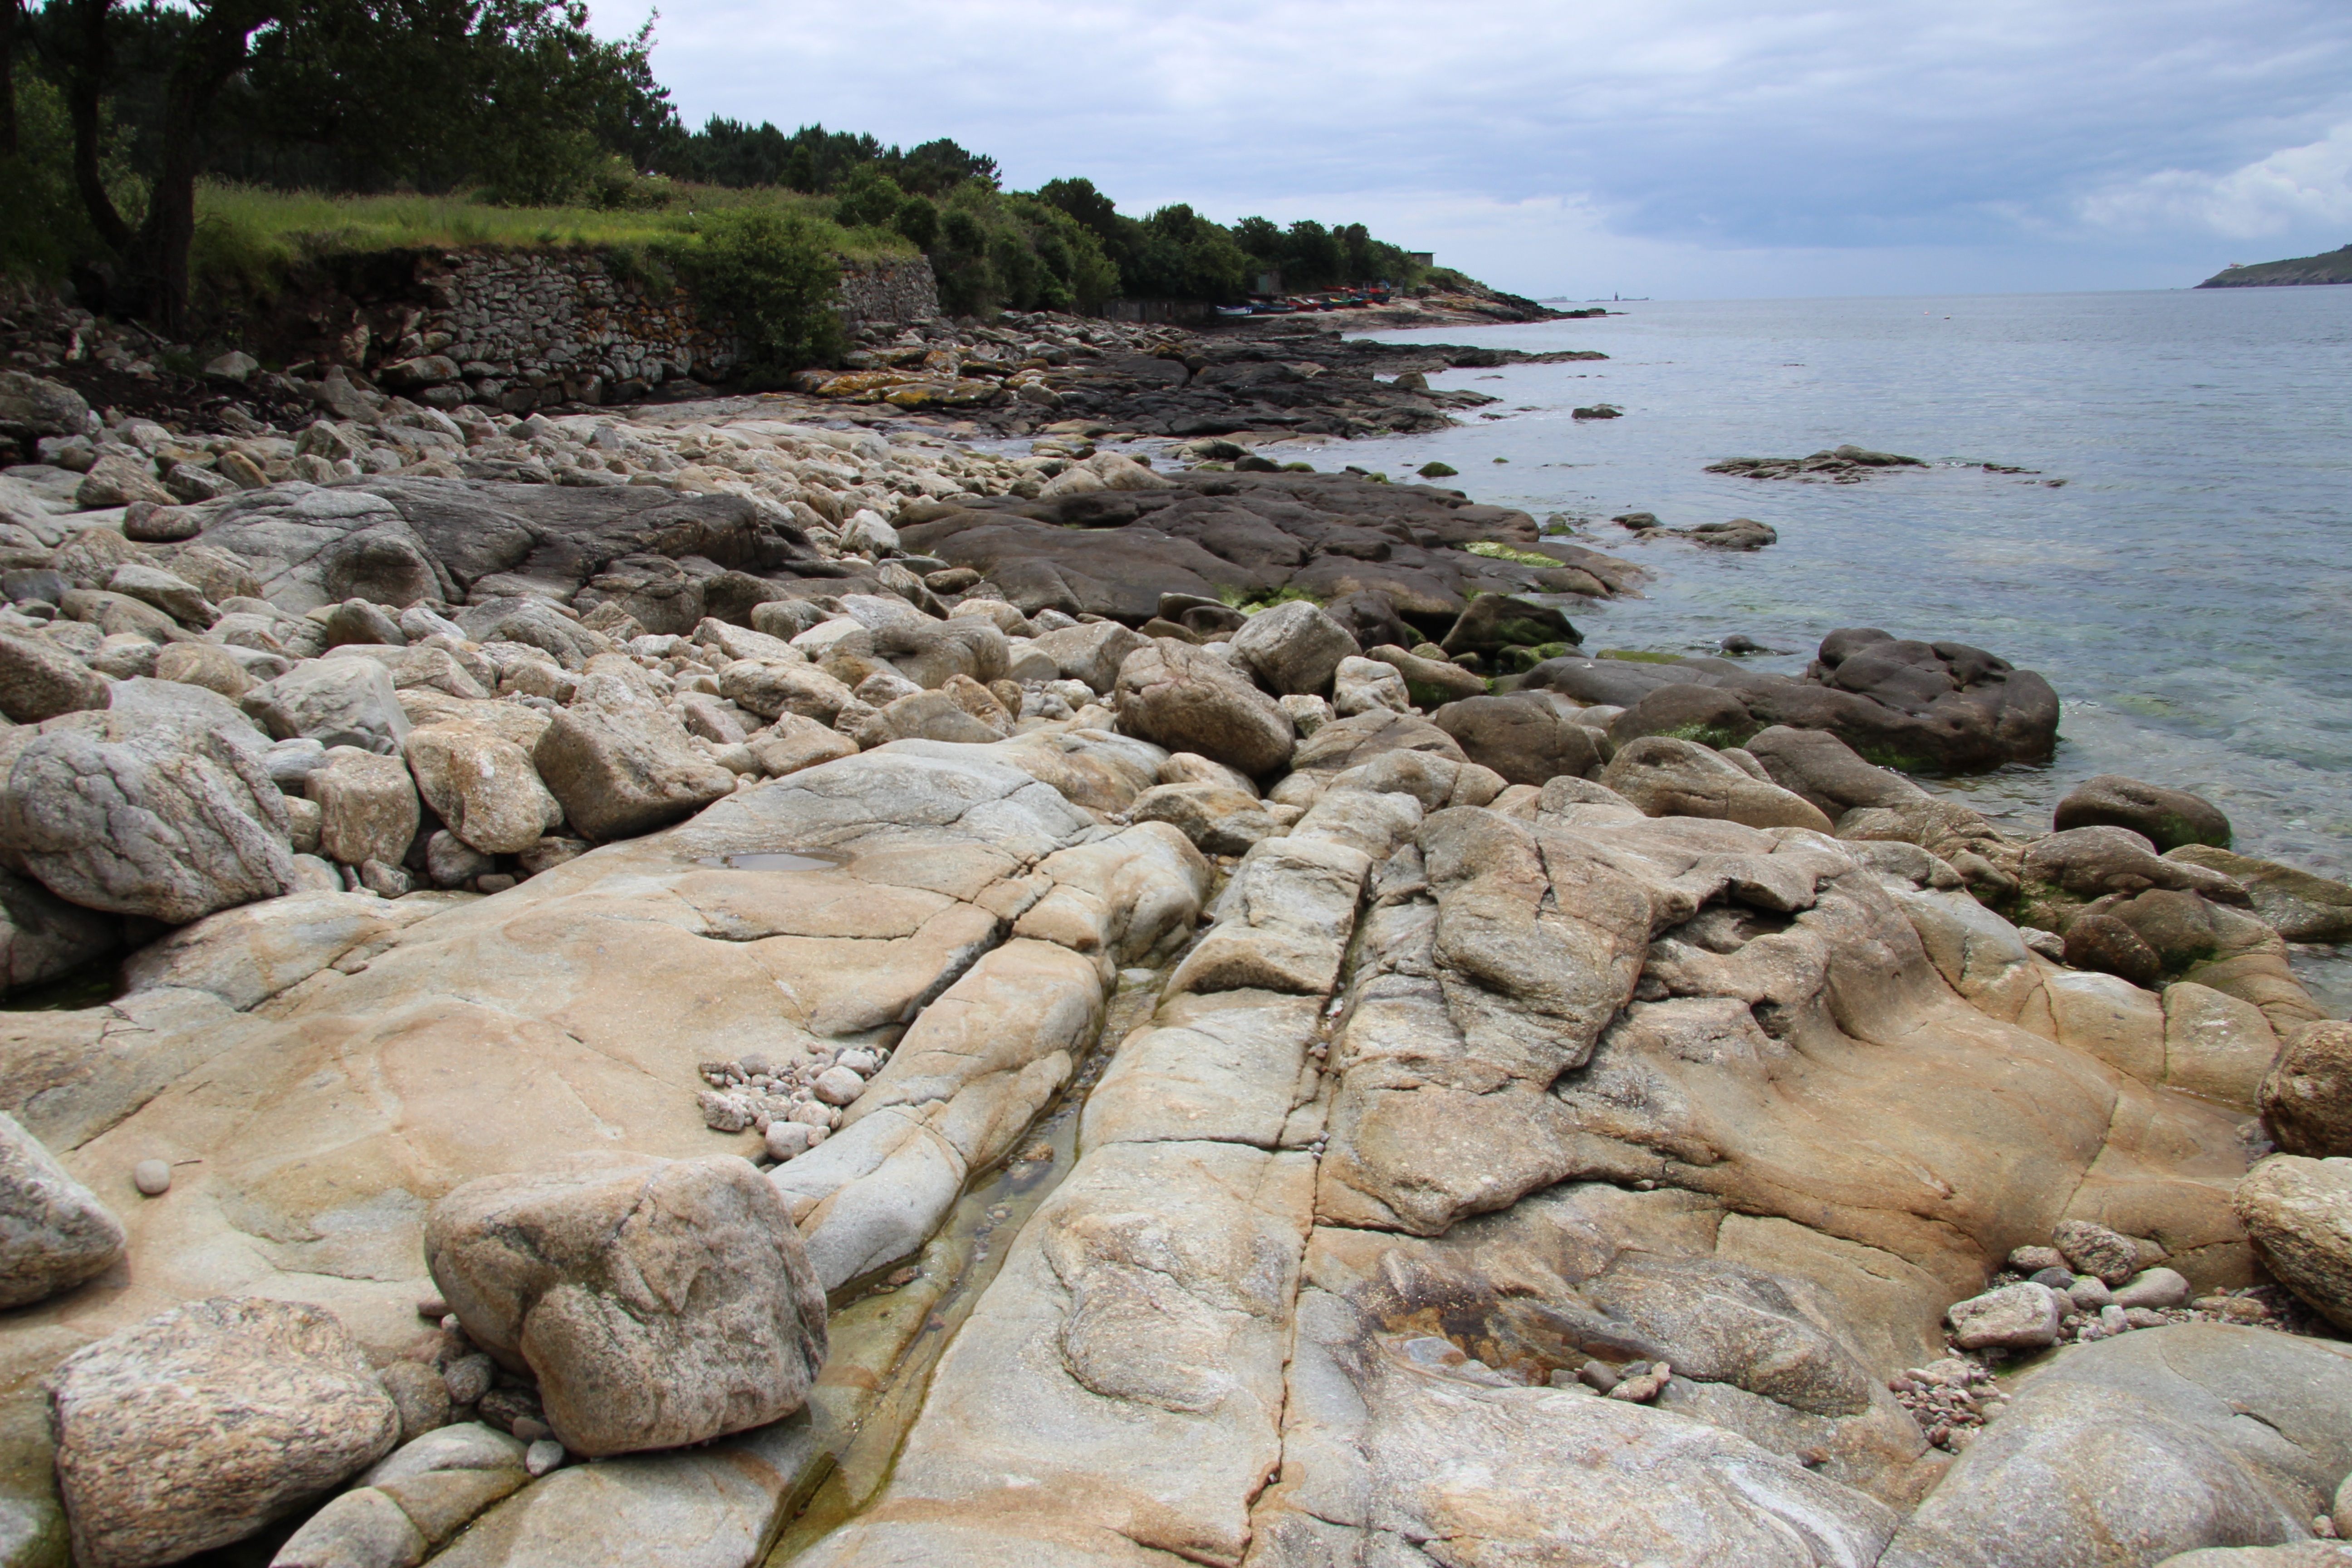
sea, coast, rock, shore, cliff, cove, bay, terrain, material, stones, bank, geology, boulder, atlantic, granite, wadi, ebb, rock shore